Sharon, Queensland

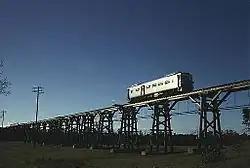
Splitters Creek Railway Bridge

A Methodist Sunday School was established in 1882 by the Workman family which met on the verandah of the school until a church could be built. The Primitive Methodist church was officially opened on Sunday 29 March 1896 by Reverend William Powell and Reverend Tom Ellison. The church was used by the Primitive Methodists on three Sundays each month with the fourth Sunday being available to other denominations. Circa 1935, the church building was sold to the Anglican Church.